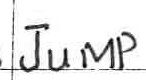
Label: jump